Jane Fonda

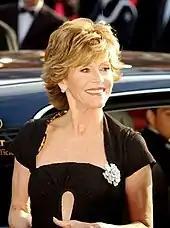
Fonda at the premiere of "Promise Me This" at the Cannes Film Festival in 2007

For many years Fonda took ballet class to keep fit, but after fracturing her foot while filming "The China Syndrome", she was no longer able to participate. To compensate, she began participating in aerobics and strengthening exercises under the direction of Leni Cazden. The "Leni Workout" became the "Jane Fonda Workout", which began a second career for her, continuing for many years. This was considered one of the influences that started the fitness craze among baby boomers, then approaching middle age. In 1982, Fonda released her first exercise video, titled "Jane Fonda's Workout", inspired by her best-selling book, "Jane Fonda's Workout Book". "Jane Fonda's Workout" became the highest selling home video of the next few years, selling over a million copies. The video's release led many people to buy the then-new VCR in order to watch and perform the workout at home. The exercise videos were directed by Sidney Galanty, who produced the first video and 11 more after that. She would subsequently release 23 workout videos with the series selling a total of 17 million copies combined, more than any other exercise series. She released five workout books and thirteen audio programs, through 1995. After a fifteen-year hiatus, she released two new fitness videos on DVD in 2010, aiming at an older audience.